Estádio da Várzea

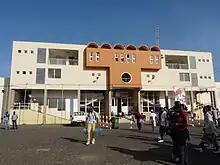
The front entrance into the stadium on avenida Cidade de Lisboa

The regional Premier Division matches are played in the afternoon and the early evening hours starting, on Fridays, its matches starts at 16:00 (4 PM) and during the weekends its matches starts at 14:00 (2 PM). Four regional Second Division matches are played in the morning hours starting at 8:00 (8 AM), the other match are played at nearby Calabaceira further northwest.